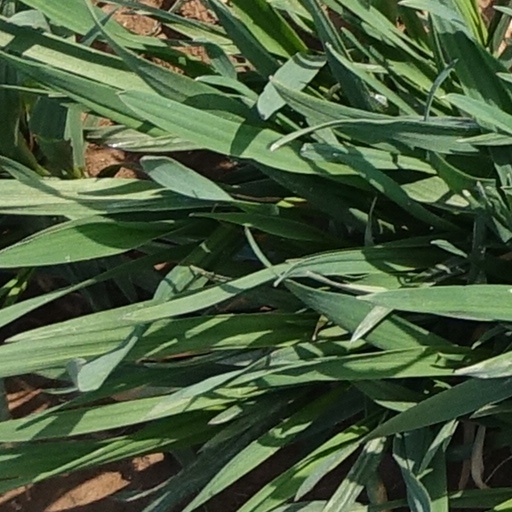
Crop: wheat